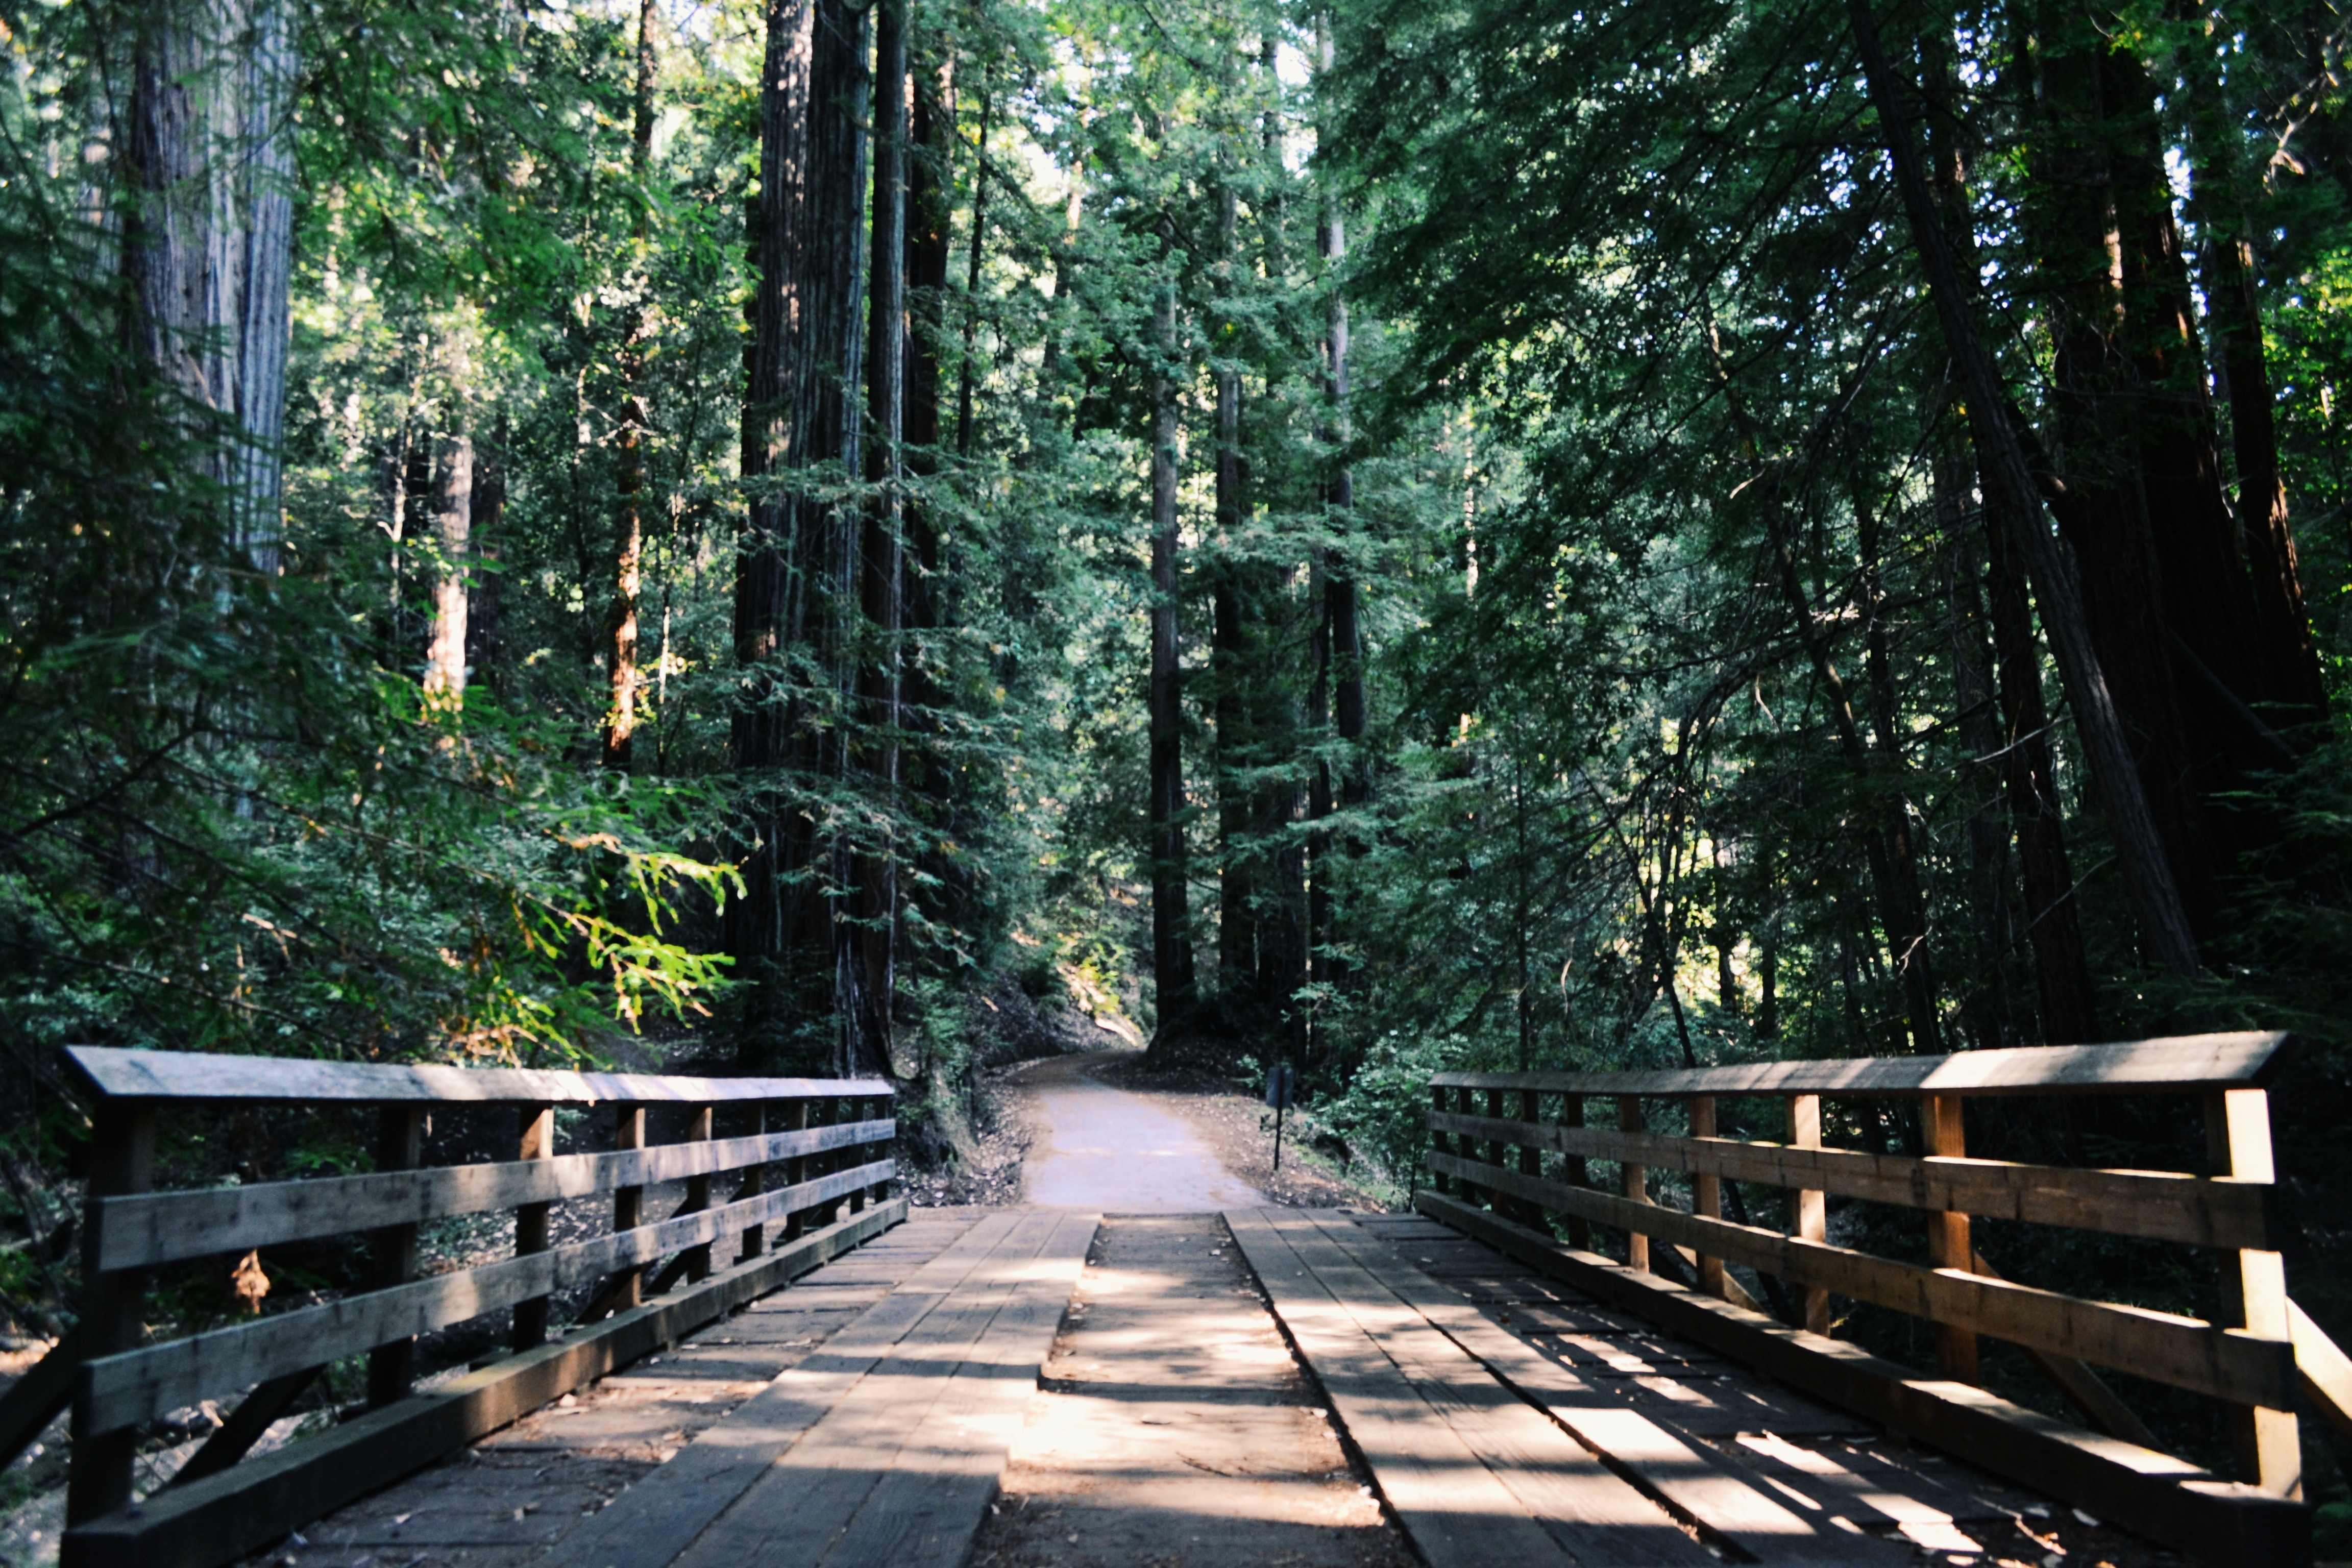
tree, forest, path, wood, trail, bridge, sunlight, walkway, jungle, autumn, park, trees, rainforest, woodland, habitat, footpath, forest trees, natural environment